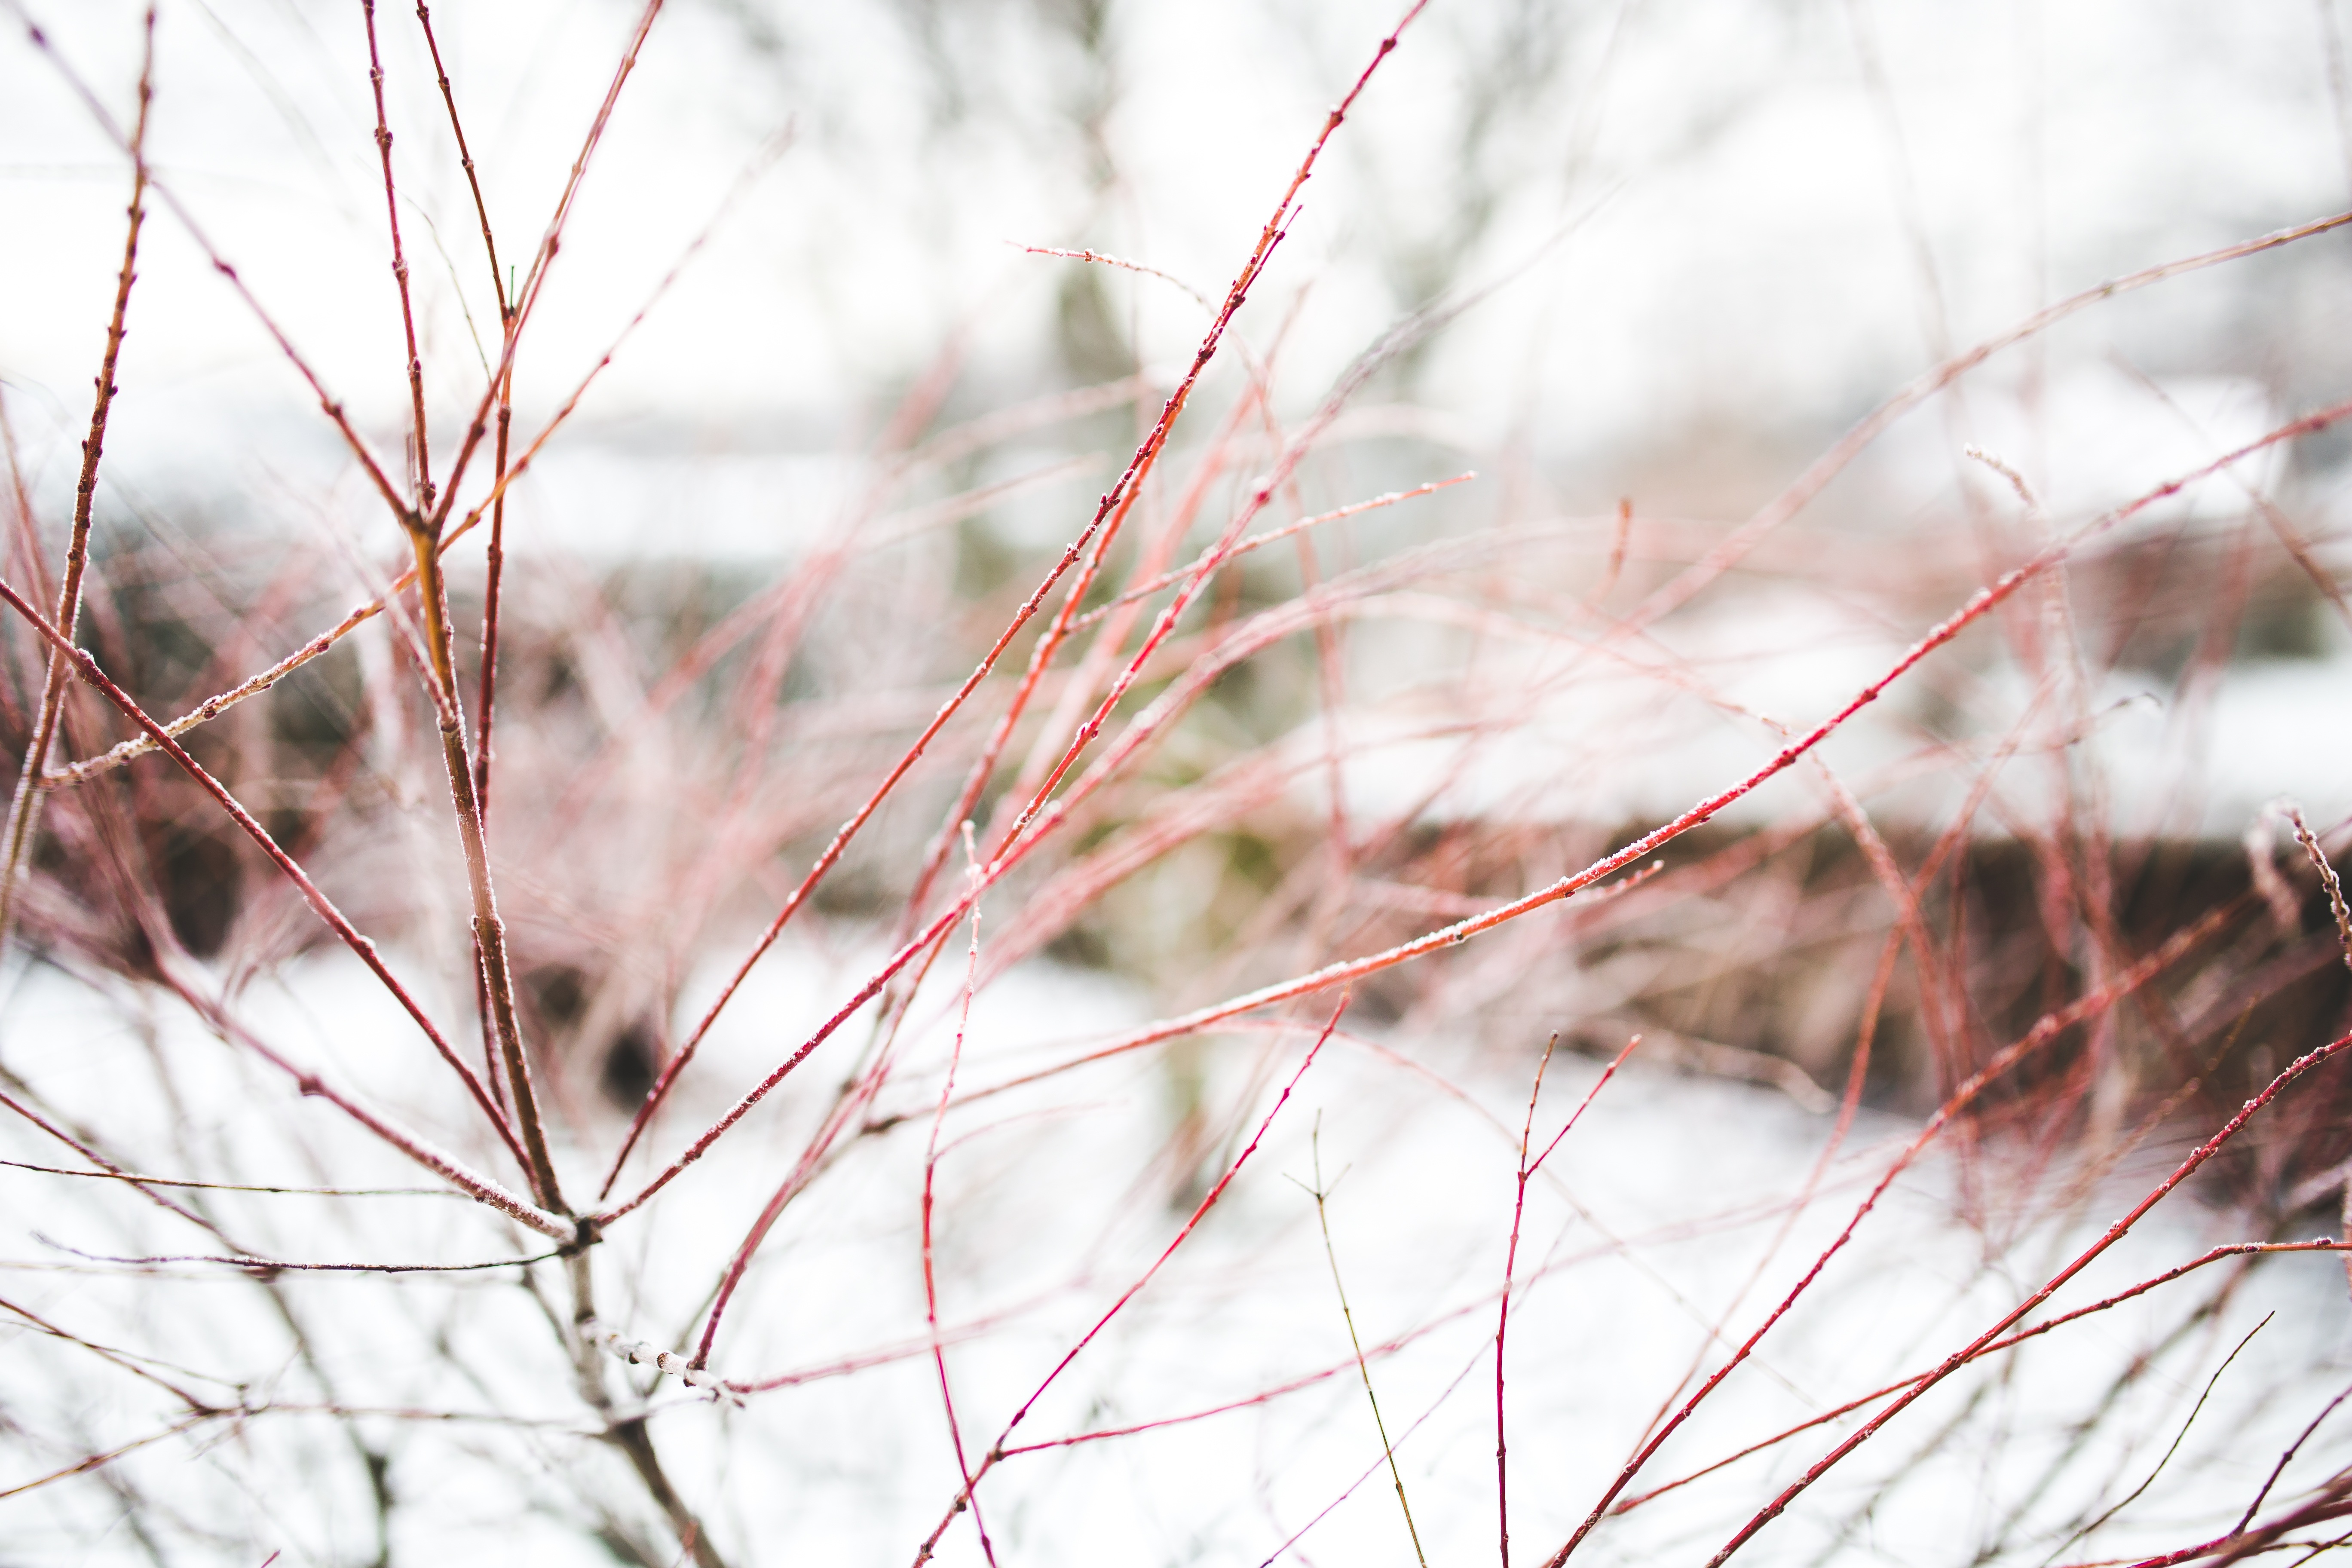
tree, nature, grass, branch, blossom, snow, winter, plant, photography, sunlight, leaf, flower, frost, spring, red, autumn, frozen, closeup, flora, season, twig, close up, branches, freezing, macro photography, froze